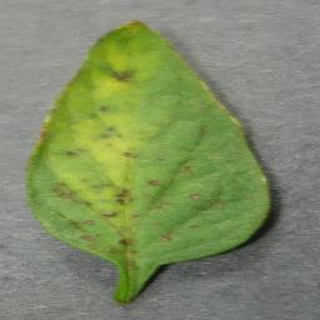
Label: tomato_yellow_leaf_curl_virus